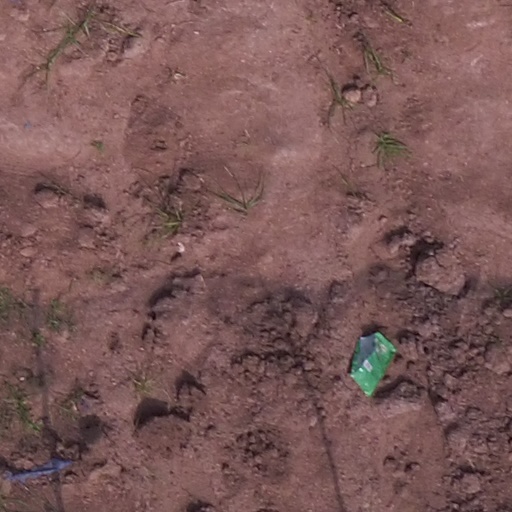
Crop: maize; corn